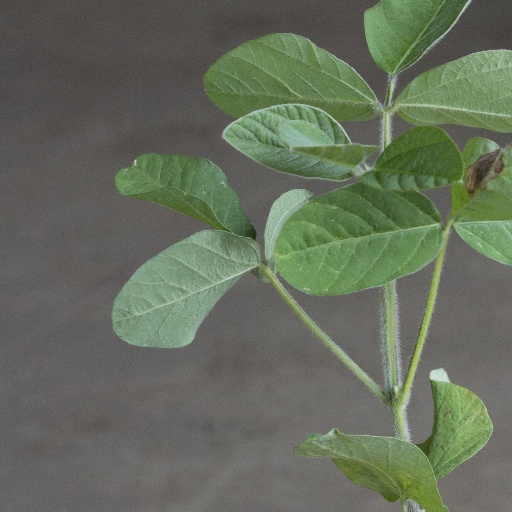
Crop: soybean